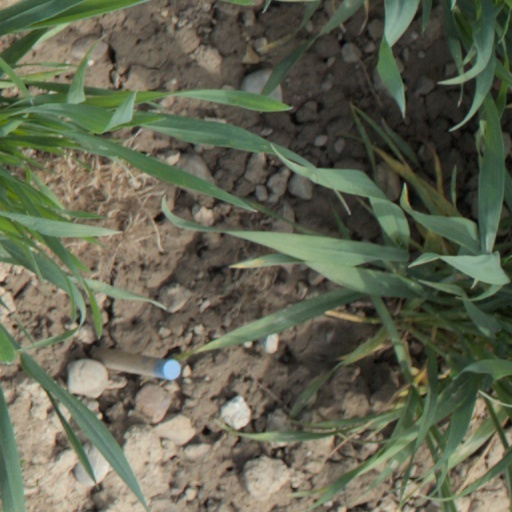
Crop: wheat